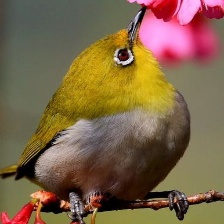
Species: MALAGASY WHITE EYE
Scientific name: ZOSTEROPS MADERASPATANUS